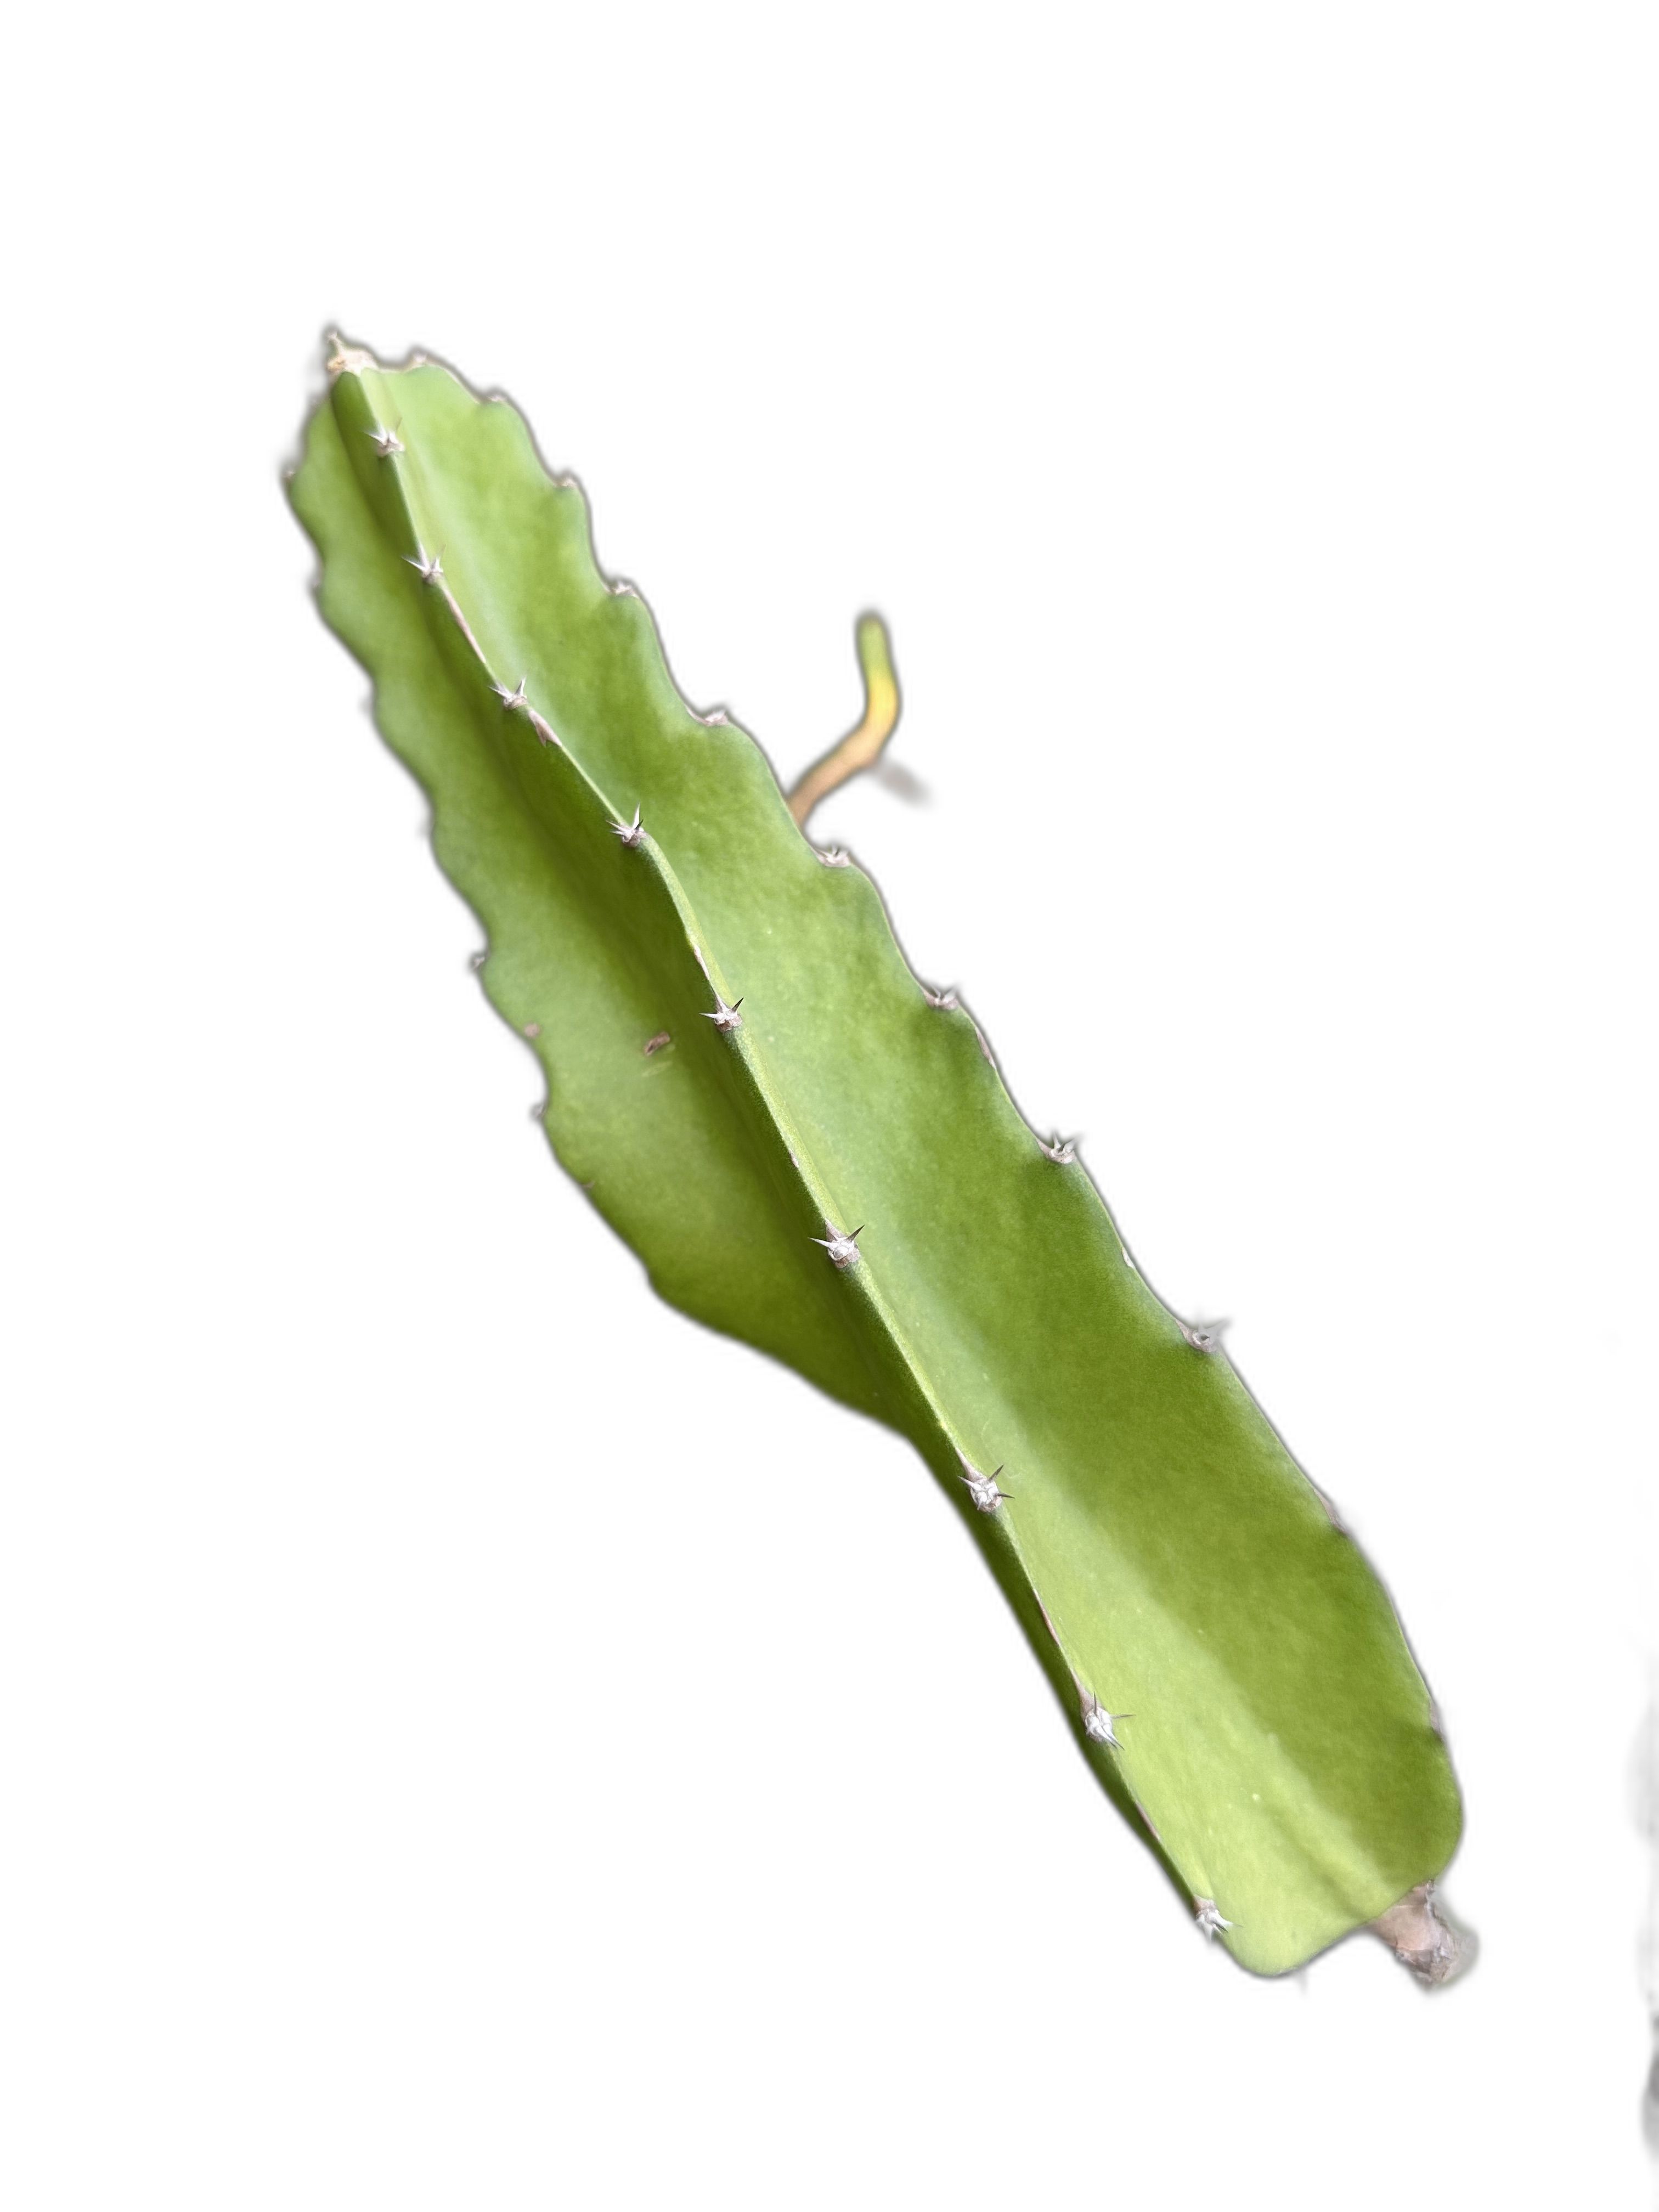
Label: Good leaf